Hanfu

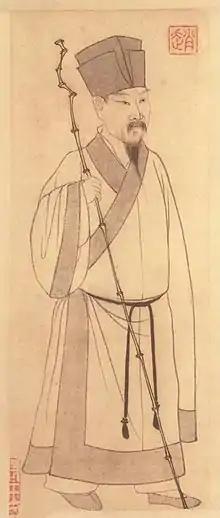
Su shi, also known as Su Dongpo, wearing the Confucian shenyi, Song dynasty.

Due to the frequent wars in this era, mass migration occurred and resulted in several ethnics living together with communication exchange; as such, this period marked an important time of cultural integration and cultural blending, including the cultural exchange of clothing. Han Chinese living in the south favoured the driving dress of the northern minorities, trousers and "xi" (褶; a tight sleeved, close fitting long jacket, length reaching below crotch and above knees), while the rulers from northern minorities favoured the court dress of the Han Chinese. Near the areas of the Yellow River, the popularity of the ethnic minorities' "hufu" was high, almost equal to the Han Chinese clothing, in the Sixteen Kingdoms and the Northern and Southern dynasties period.